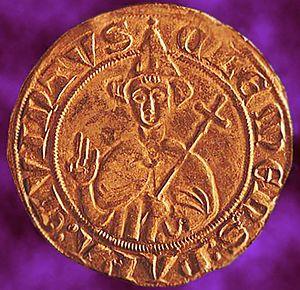
Sou d'or de Clément V frappé à Sorgues 1310
Bertrand de Got est le premier des sept papes qui siégèrent à Avignon entre 1309 et 1377, et naquit vers 1264 en Guyenne, près de Villandraut, fils de Béraud de Goth et d'Ide de Blanquefort. Membre de la famille de Goth, il est couronné à Lyon, pour devenir le 195ᵉ pape de l’Église catholique en 1305, et meurt le 20 avril 1314, à Roquemaure. Son tombeau se trouve dans l'église collégiale qu'il avait fait bâtir à Uzeste. Il fut évêque de Saint-Bertrand-de-Comminges puis archevêque de Bordeaux, avant de devenir pape sous le nom de Clément V. Sous son égide furent aussi construits dans le sud de l'actuel département de la Gironde les châteaux dits « clémentins » : Villandraut, Roquetaillade, Budos, Fargues, La Trave, Duras.